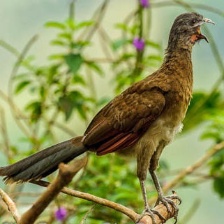
Species: GREY HEADED CHACHALACA
Scientific name: ORTALIS CINEREICEPS